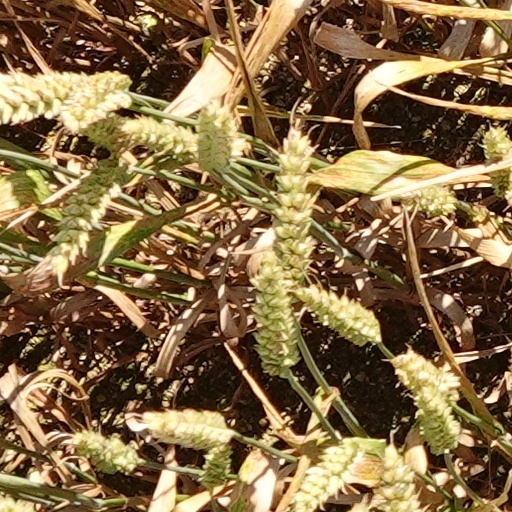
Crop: wheat